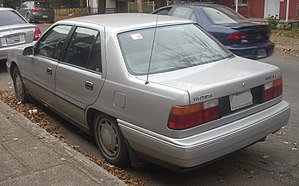
Hyundai Sonata / Sonata Y2 (1988−1993)
Bagfra
Hyundai Sonata er en siden starten af 1985 bygget firedørs sedan fra den sydkoreanske bilfabrikant Hyundai Motor, som tilhører den store mellemklasse. Modelnavnet er afledt af ordet Sonate.